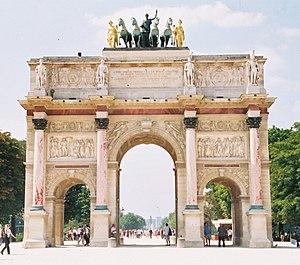
Une arche est un élément architectural qui adopte une forme géométrique proche de l'arc. On dit aussi que c'est une voûte en arc.